List of Copper Country smelters

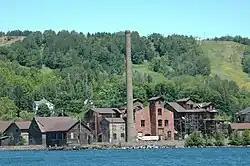
Quincy Smelter site in July 2008

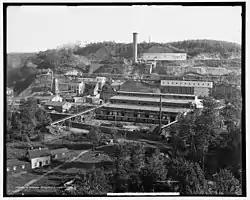
The Michigan Smelter between 1900 and 1906

There were seven copper smelters built in the Copper Country in the Upper Peninsula of Michigan: